Fuya Station

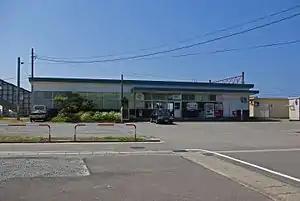
Fuya Station in June 2010

is a railway station in the city of Murakami, Niigata, Japan, operated by East Japan Railway Company (JR East).